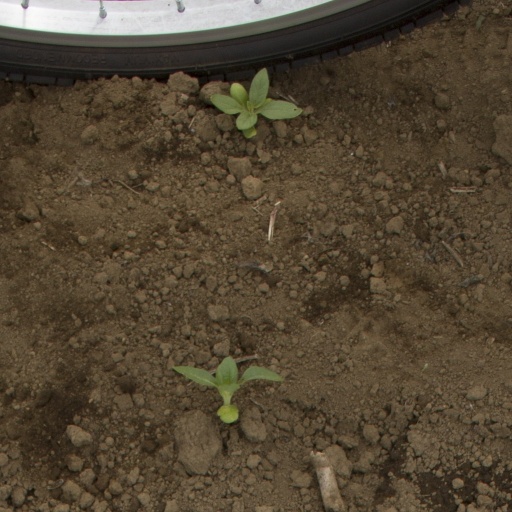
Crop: Jerusalem artichoke